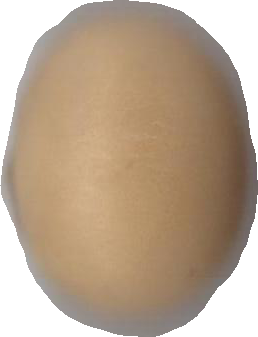
Variety: Grobogan